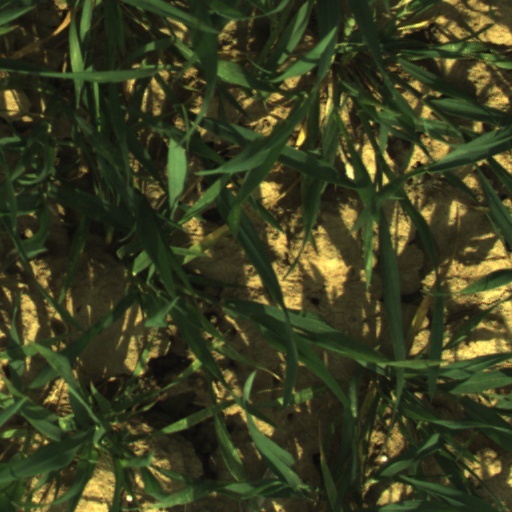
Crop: wheat